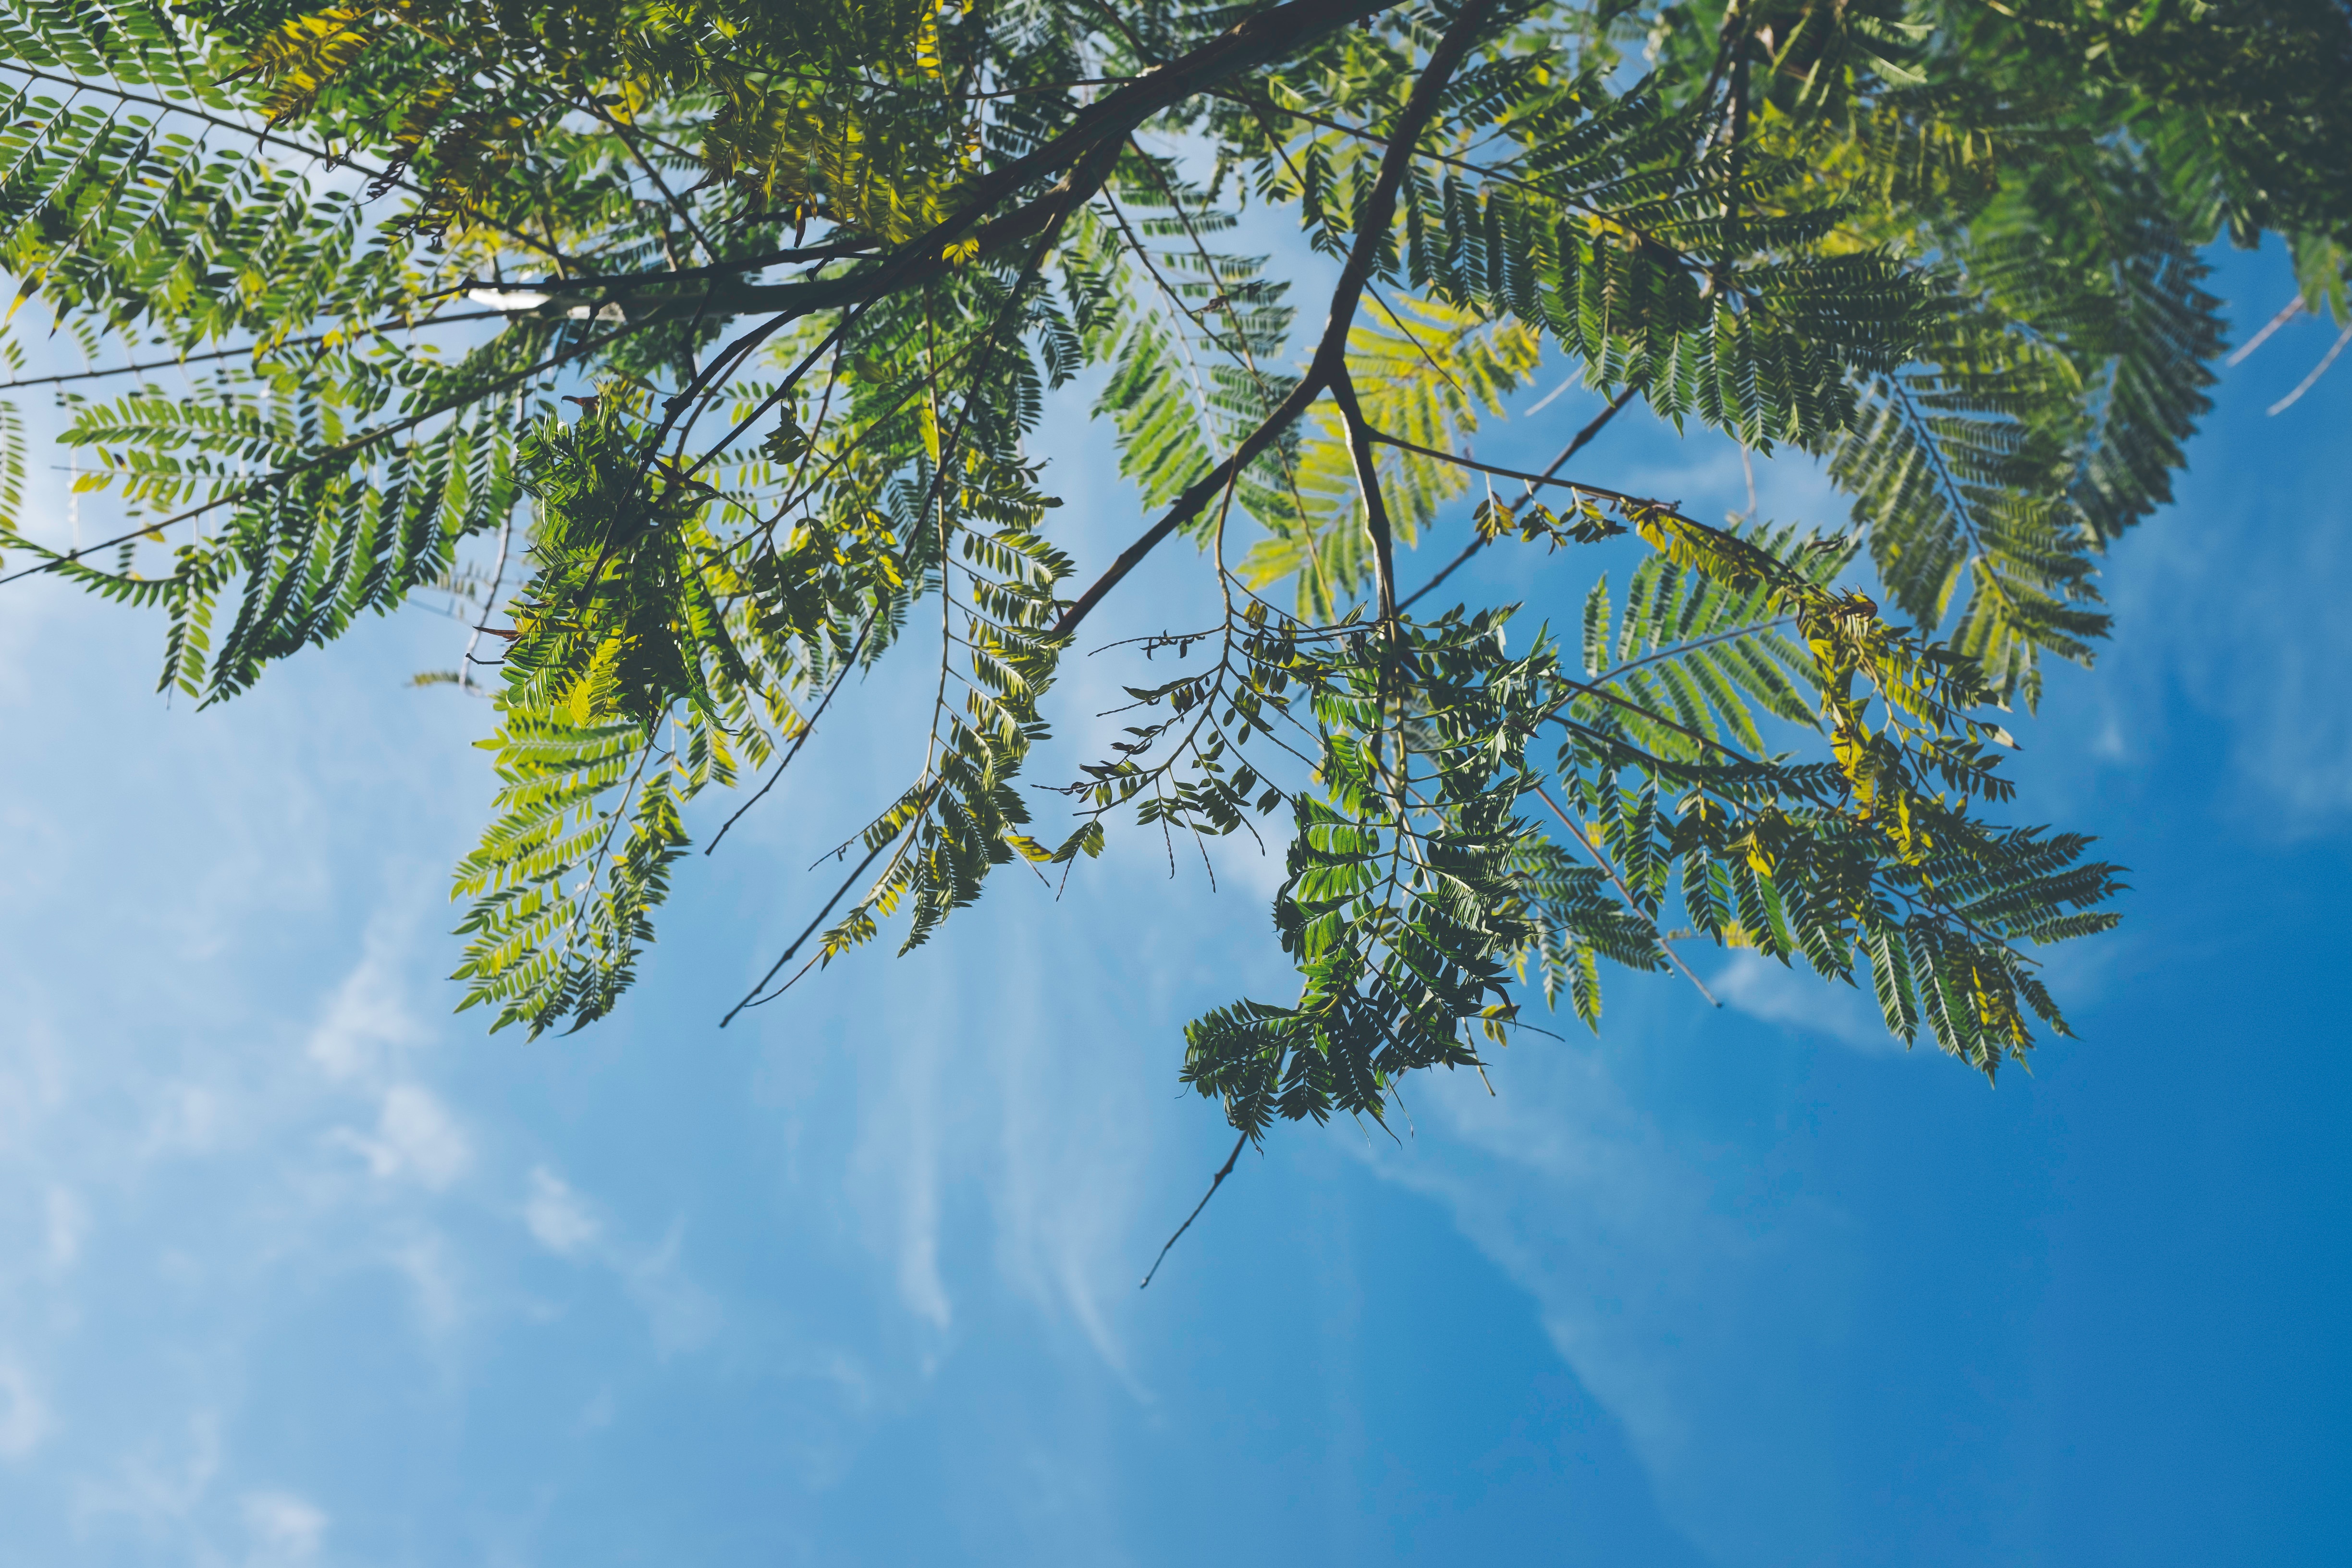
landscape, tree, nature, branch, cloud, growth, plant, sky, sunlight, leaf, flower, summer, environment, foliage, tranquil, natural, botany, blue, blue sky, leaves, outdoors, branches, backlit, blue sky clouds, flowering plant, woody plant, land plant, arecales